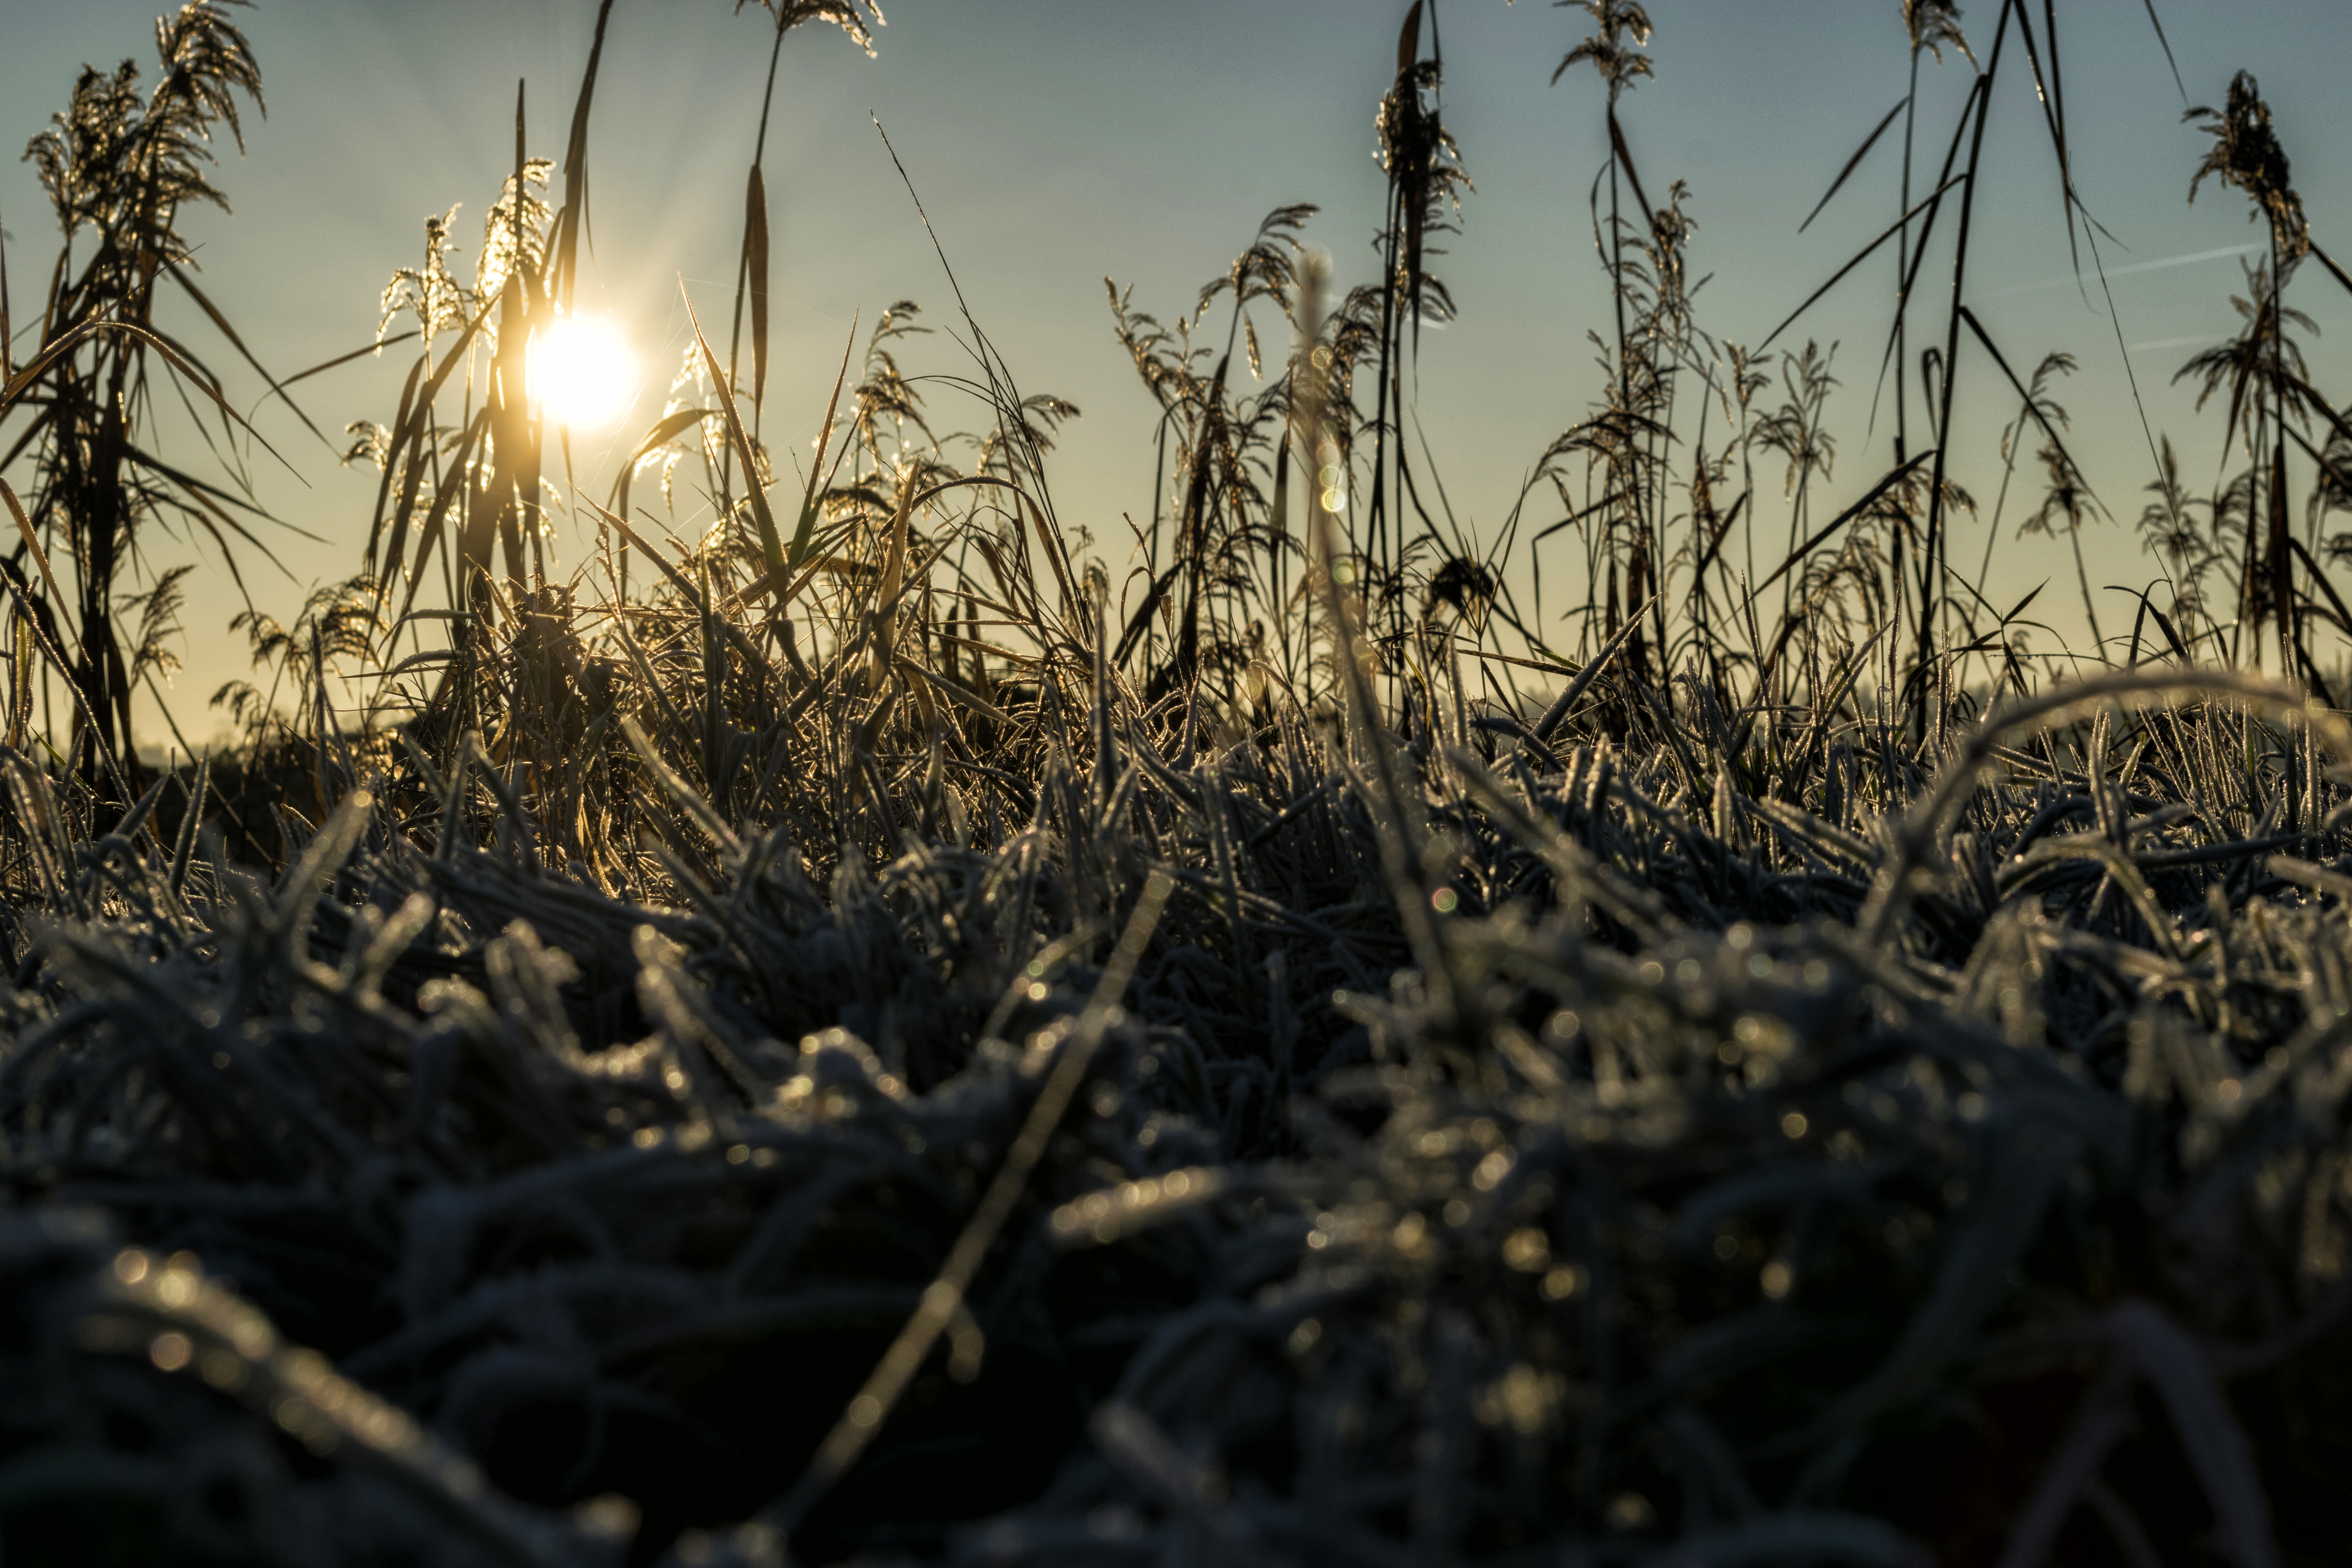
tree, nature, grass, outdoor, branch, plant, sun, sunset, field, sunlight, morning, leaf, flower, evening, crop, autumn, nikon, agriculture, season, nederland, netherlands, outdoorphotography, backlight, depthoffield, zon, paulvandevelde, pdvandevelde, padagudaloma, natuurfotografie, naturephotographer, dordrecht, biesbosch, tongplaat, whitefrost, rijp, nederlandinfotos, tegenlicht, grasland, grass family